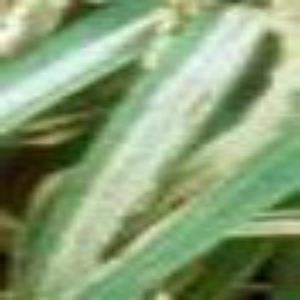
Disease: Bacterialblight